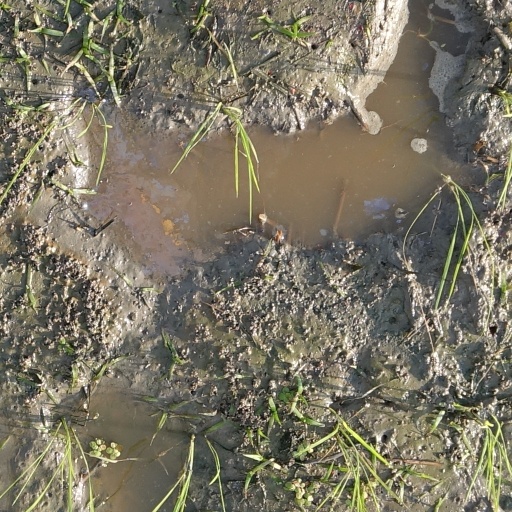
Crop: rice